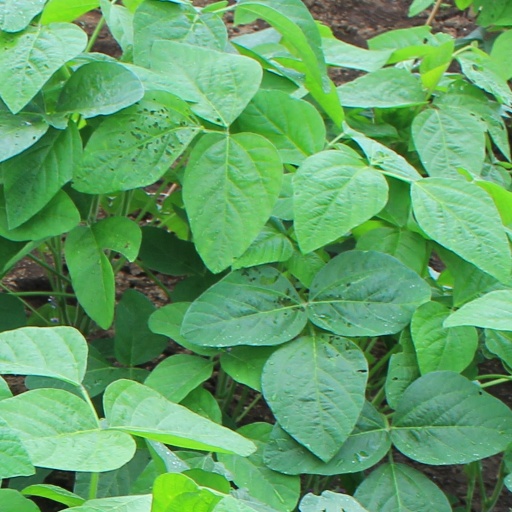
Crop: soybean